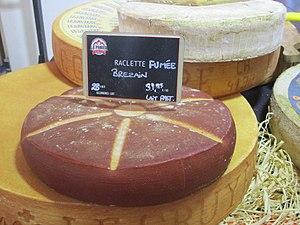
Fromage brézain de Haute-Savoie, au lait de vache pour raclettes.
Brézain est une marque commerciale et apposée sur un fromage industriel transformé en France à La Balme-de-Thuy en Haute-Savoie. La marque appartient à la Société Edelmont à La Balme-de-Thuy pour l'avoir renouvelée le 24 novembre 1986. En 2002, la Société Fromagère du Livradois, en Auvergne, rachète la Fromagerie Edelmont.